Bengal Chemicals and Pharmaceuticals Limited

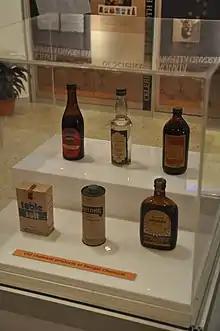
Old products of Bengal Chemical

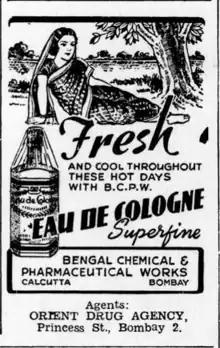
Eau De Cologne advertisement, manufactured by Bengal Chemical Pharmaceutical Works, 1943

In 1892, Prafulla Chandra Ray rented house at 91 Upper Circular Road, Kolkata and founded Bengal Chemical Works with a capital of . Ray founded the company as an individual initiative with the intention with fostering a spirit of entrepreneurship among the Bengali youth, and provide an alternative to jobs from the colonial British government. The company presented its herbal products the 1893 session of the Indian Medical Congress in Kolkata.